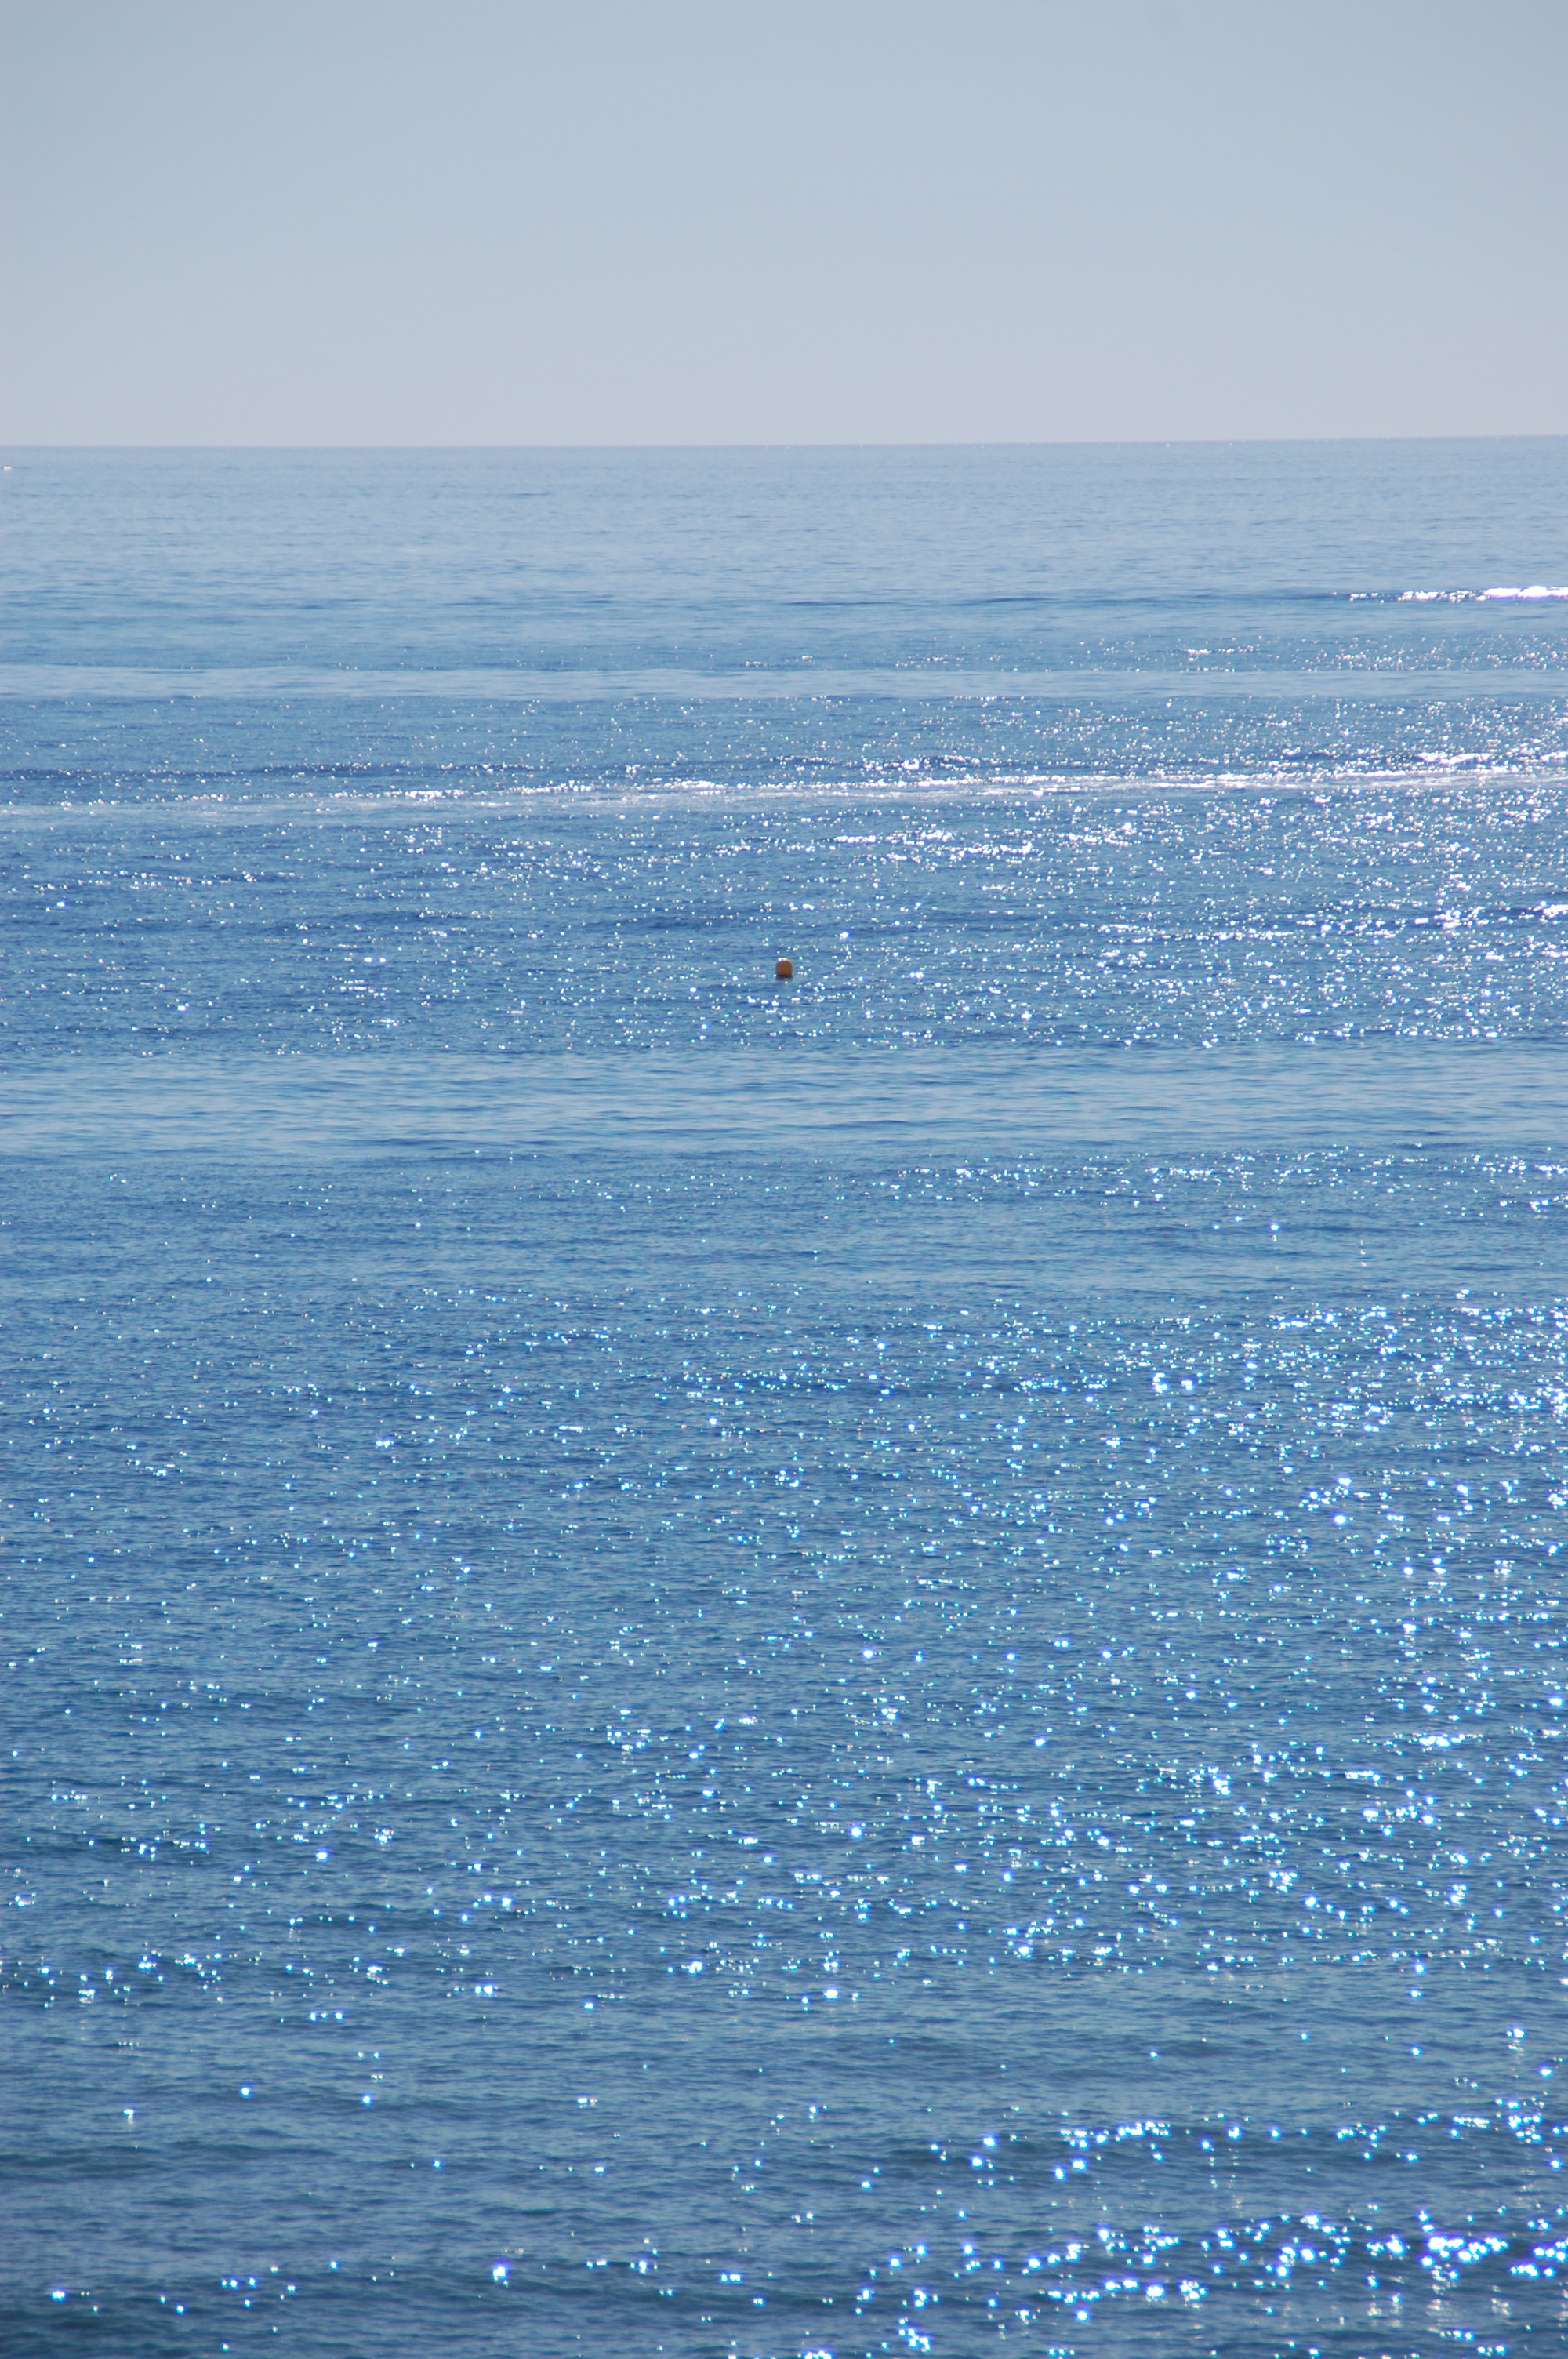
sea, coast, water, ocean, horizon, shore, wave, ice, blue, arctic, arctic ocean, wind wave